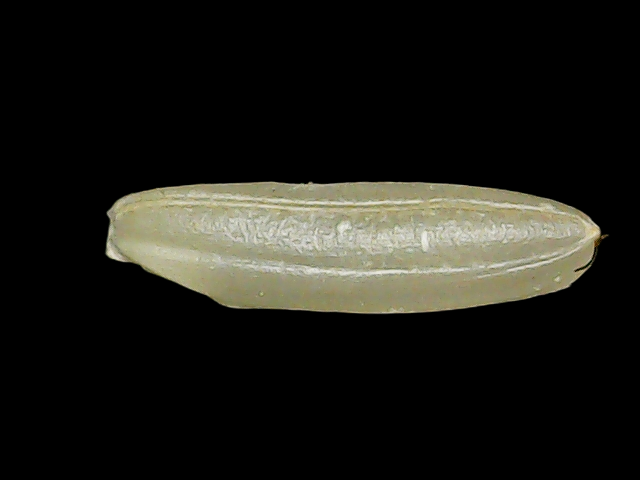
Rice variety: Binadhan26